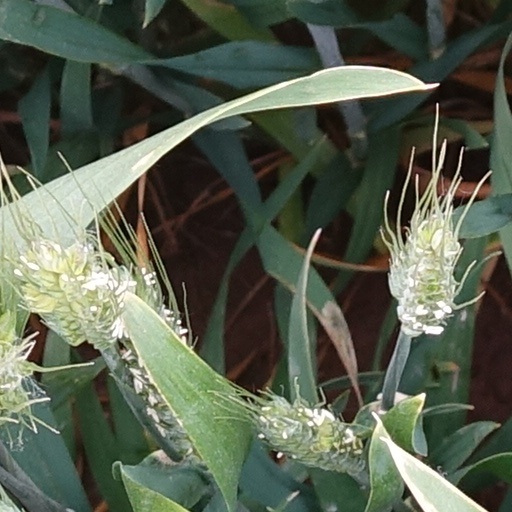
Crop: wheat